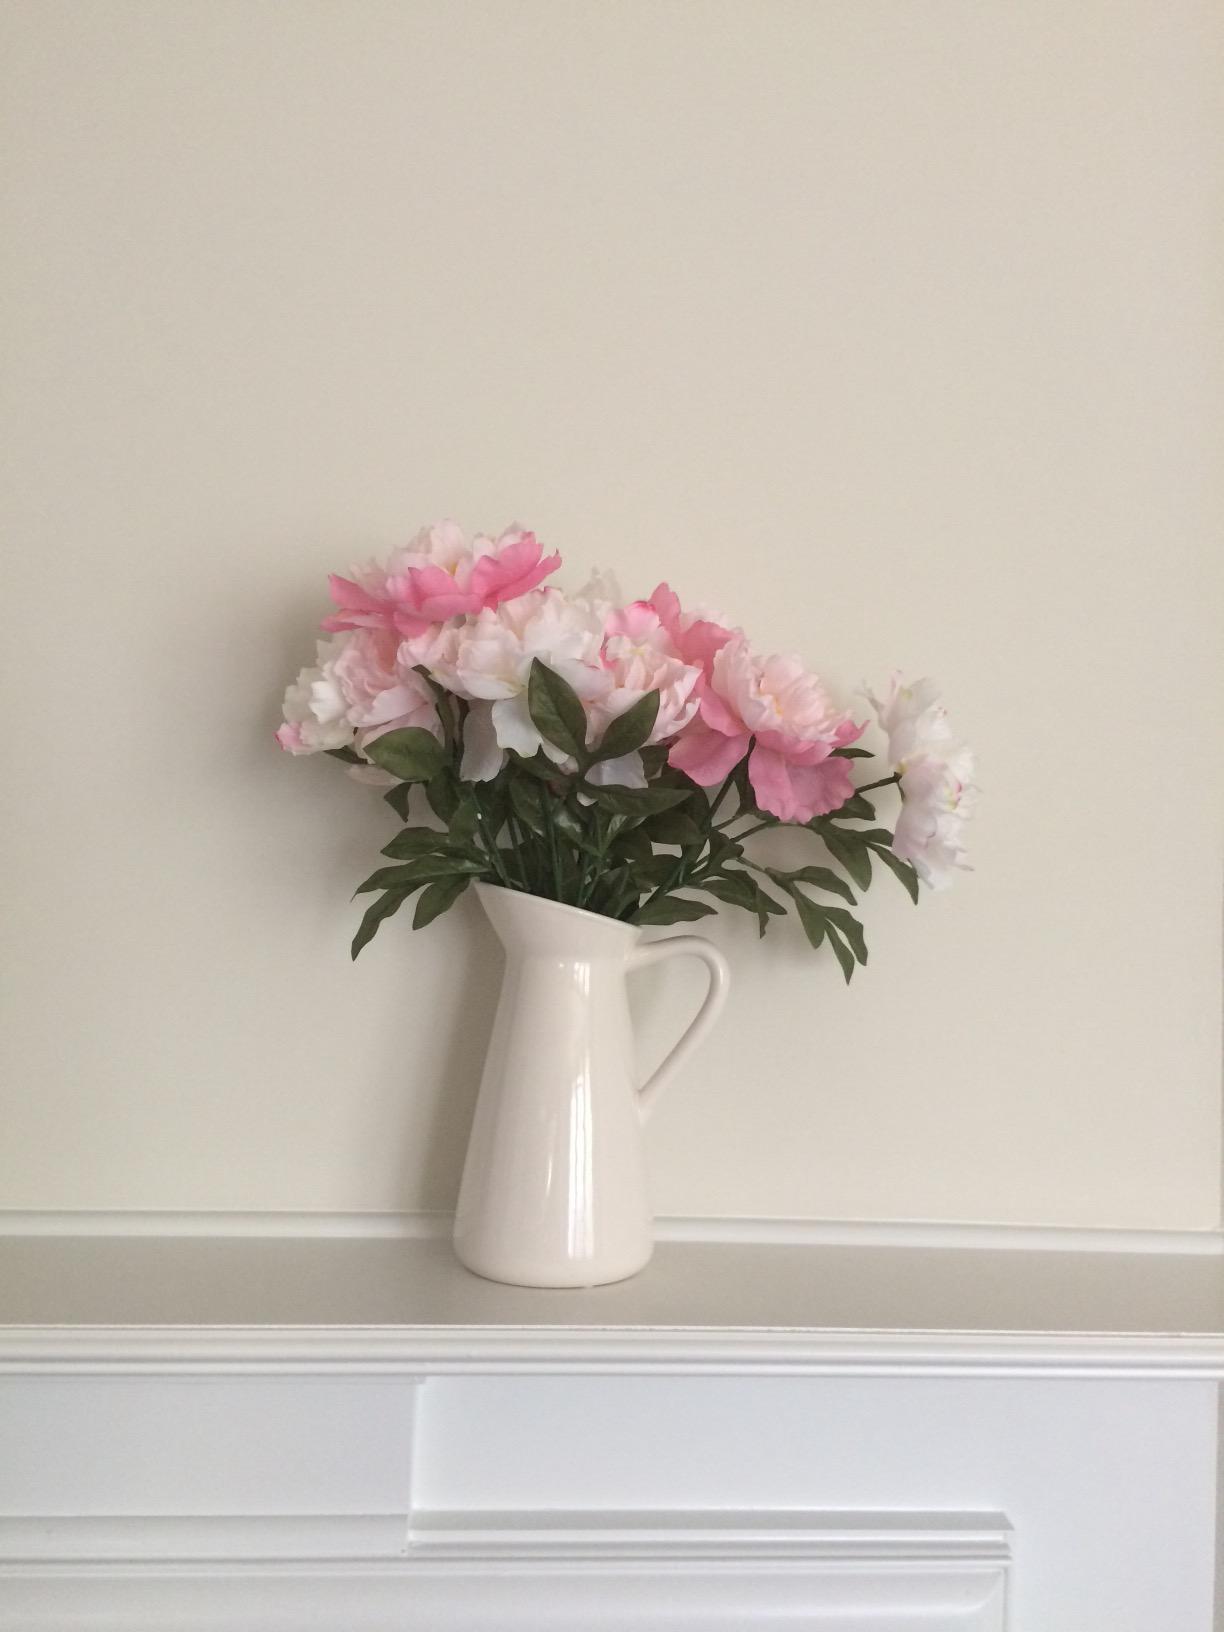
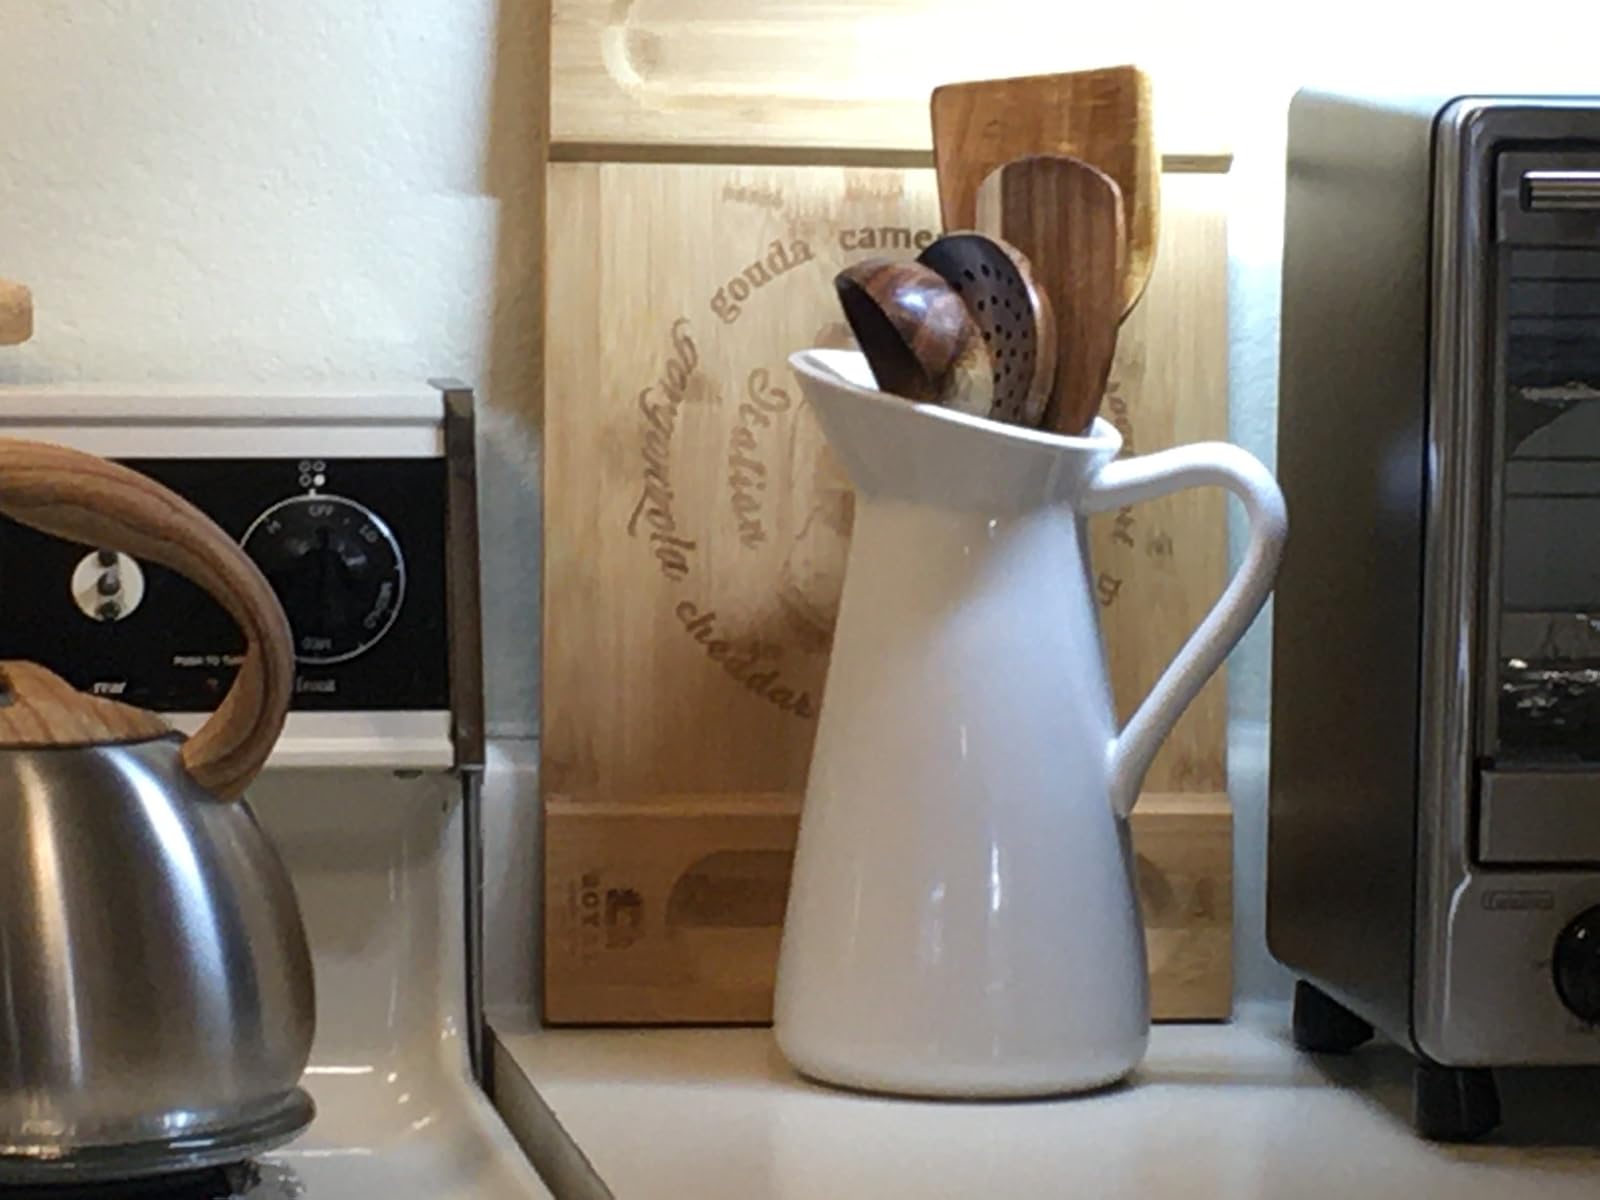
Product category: vase
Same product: yes